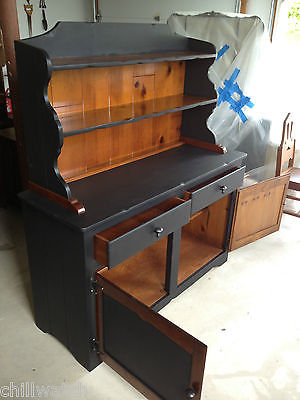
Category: cabinet